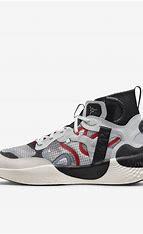
Brand: Jordan
Model: Delta 3